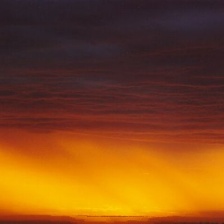
Cloud type: Altostratus